Coby White

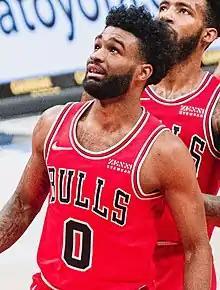
White (in front) with the Chicago Bulls in 2022

Alec Jacoby "Coby" White (born February 16, 2000) is an American professional basketball player for the Chicago Bulls of the National Basketball Association (NBA). He played college basketball for the North Carolina Tar Heels. White was a top high school player in North Carolina, finishing his career as the top prep scorer in state history. After being selected by the Bulls in the first round of the 2019 NBA draft with the seventh overall pick, he was named to the NBA All-Rookie Second Team in 2020. In 2024, White finished second in NBA Most Improved Player award behind Tyrese Maxey.